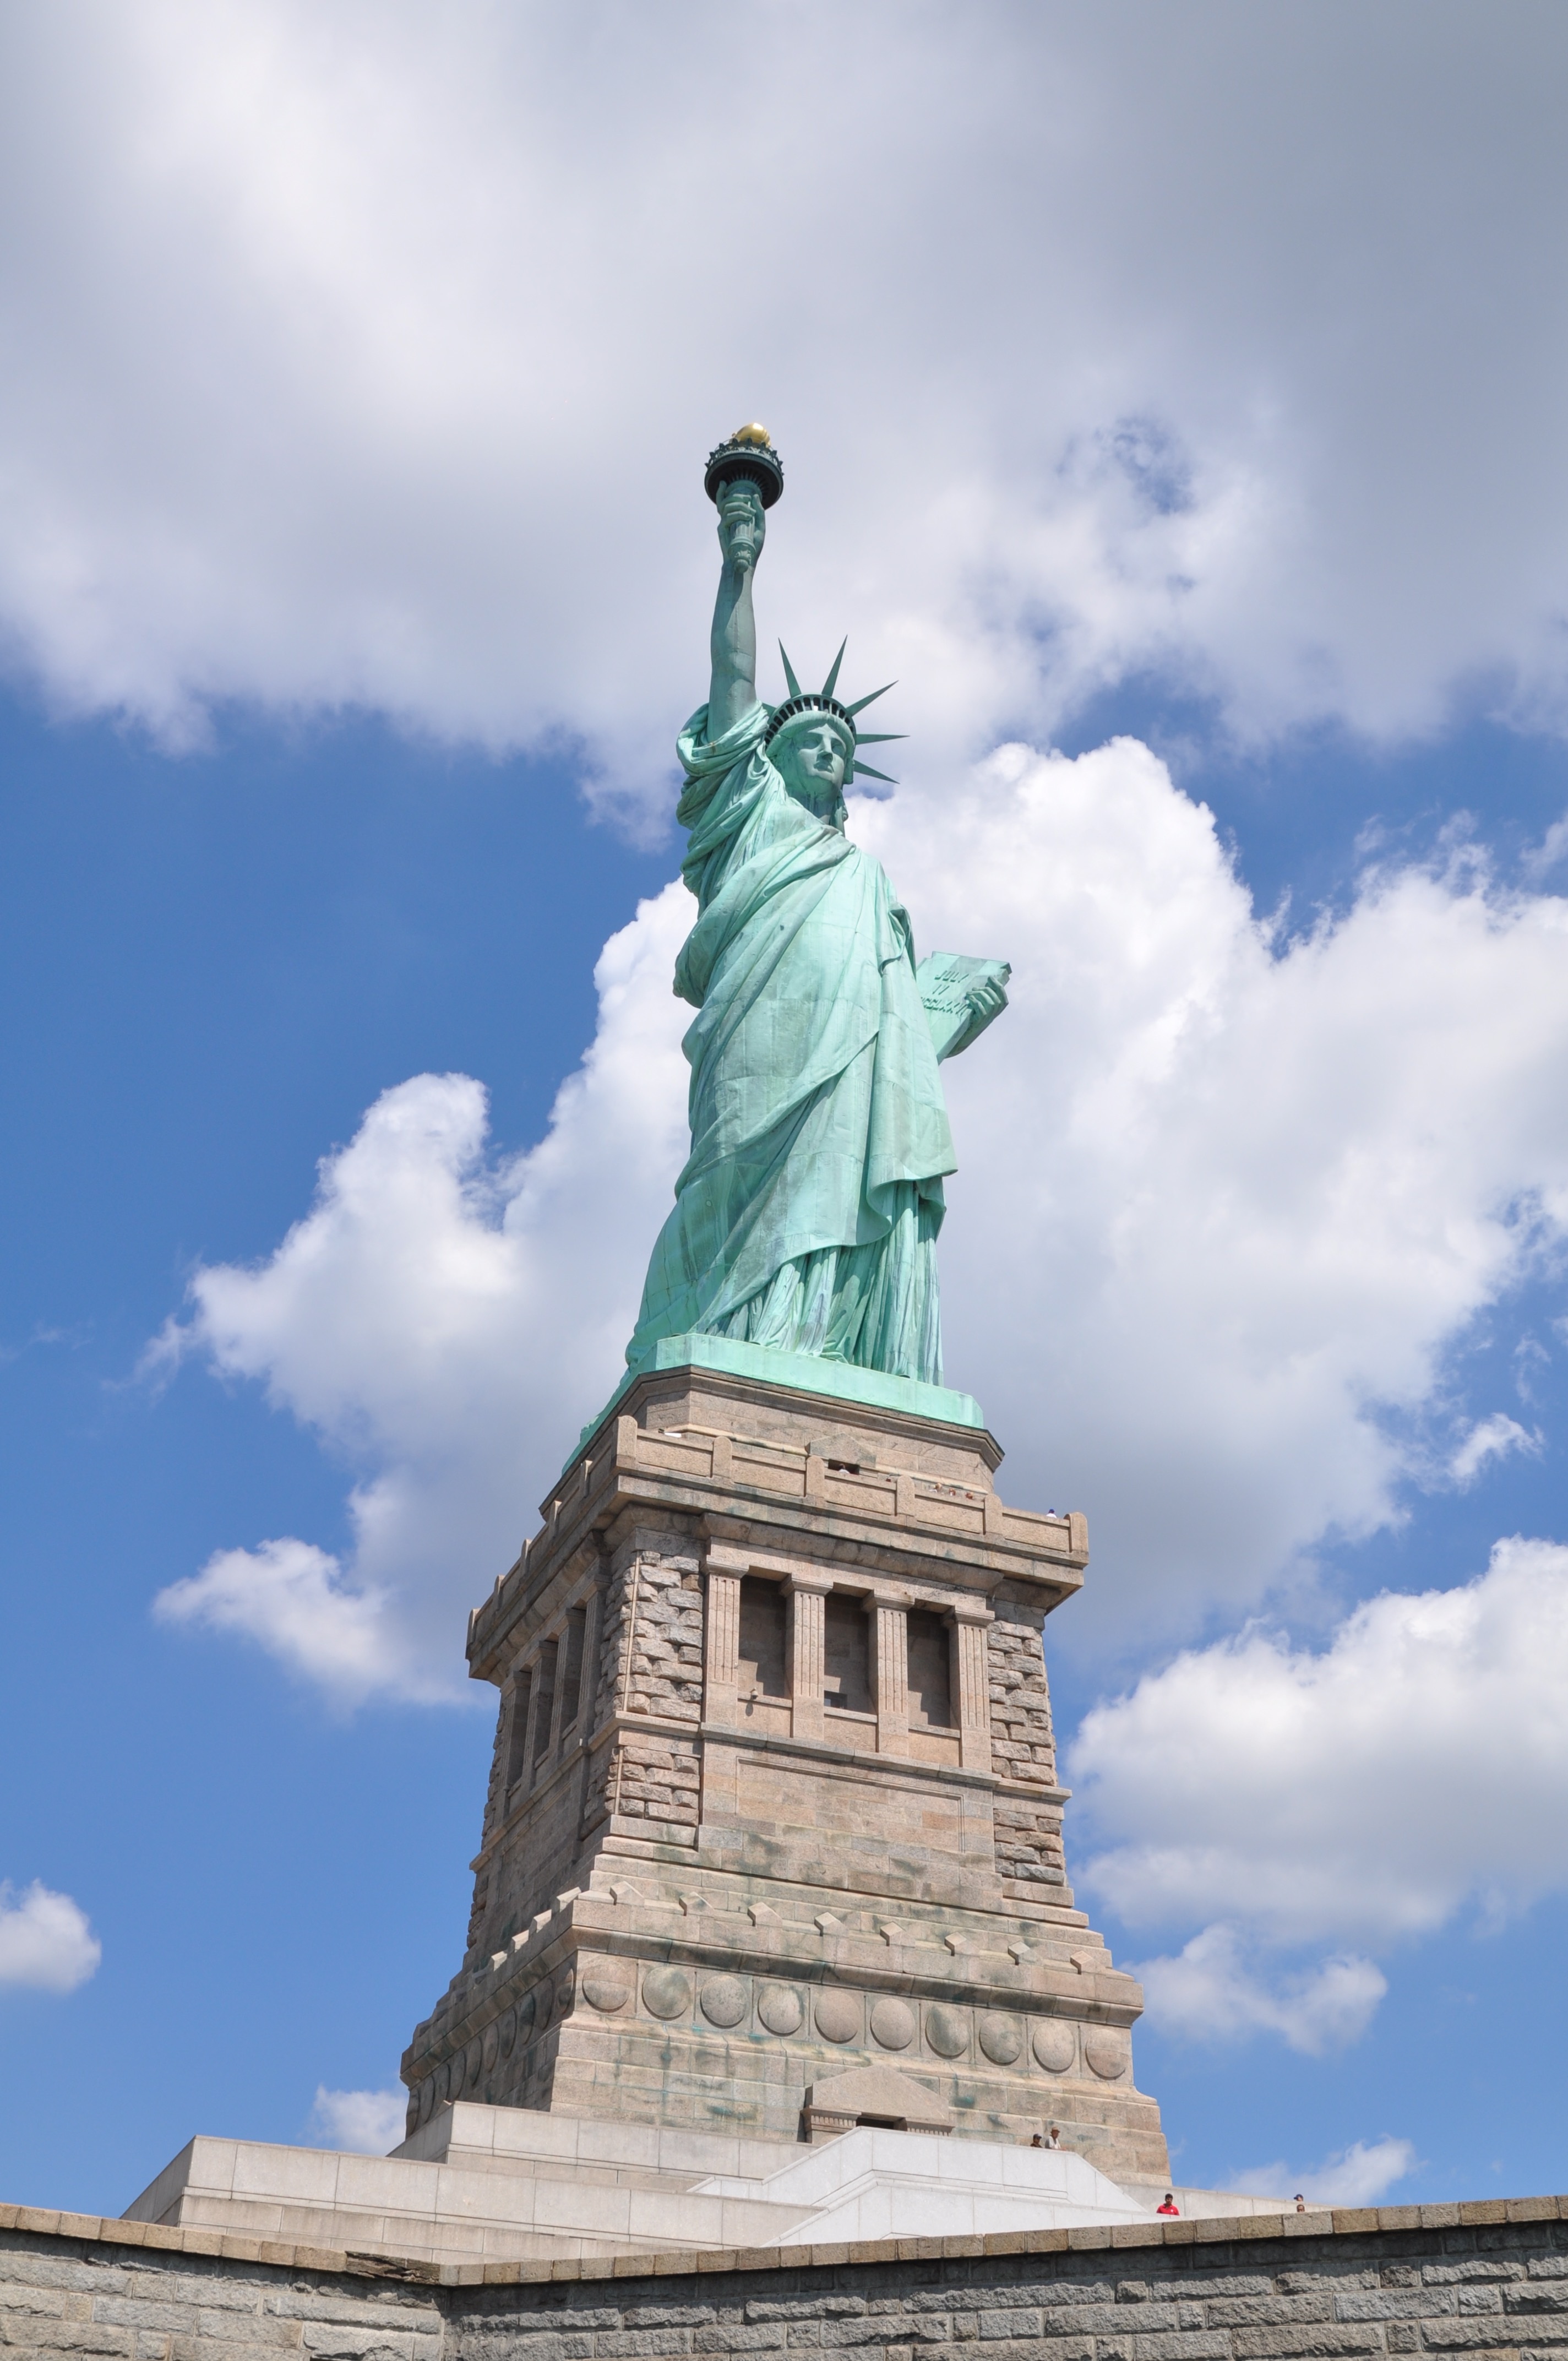
sky, new york, monument, statue, statue of liberty, tower, usa, america, landmark, blue, artwork, sculpture, memorial, art, clouds, temple, ancient history